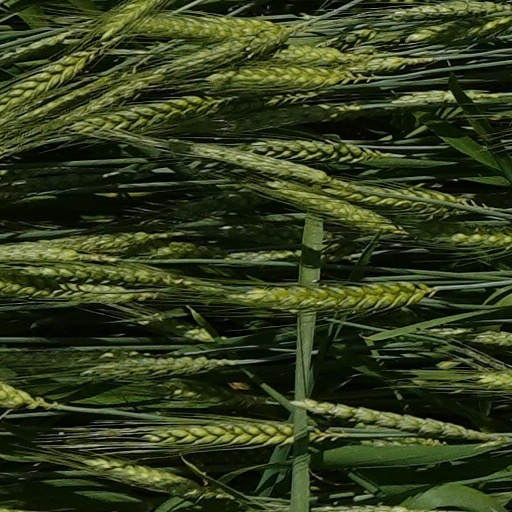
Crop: wheat